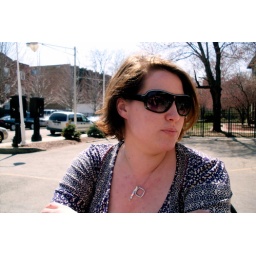
Liz and I's G.D.O. She is making a face at a cute puppy dog in this.